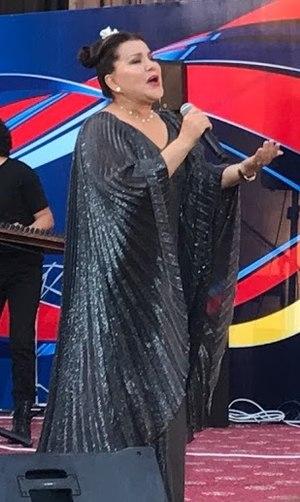
Yulduz Usmanova ou Youldouz Ousmanova, née le 12 décembre 1963 à Marguilan est une des chanteuses les plus populaires d'Ouzbékistan. Elle chante en ouzbek, turc et persan.